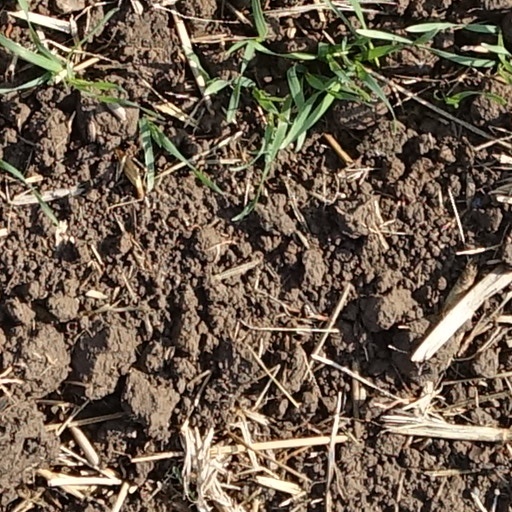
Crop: wheat